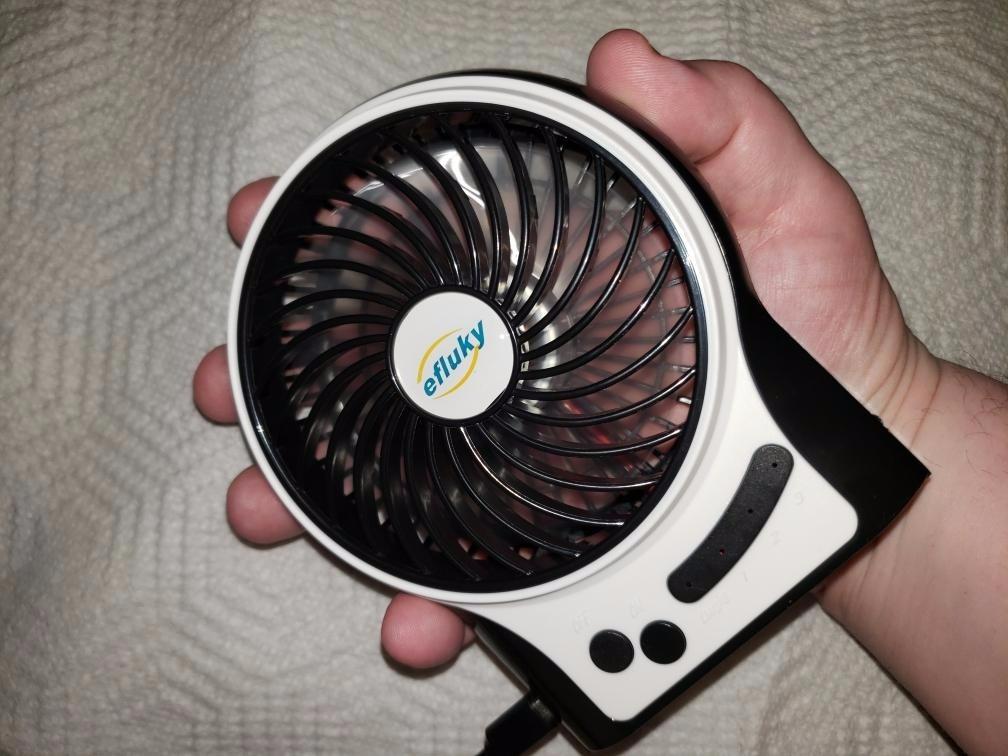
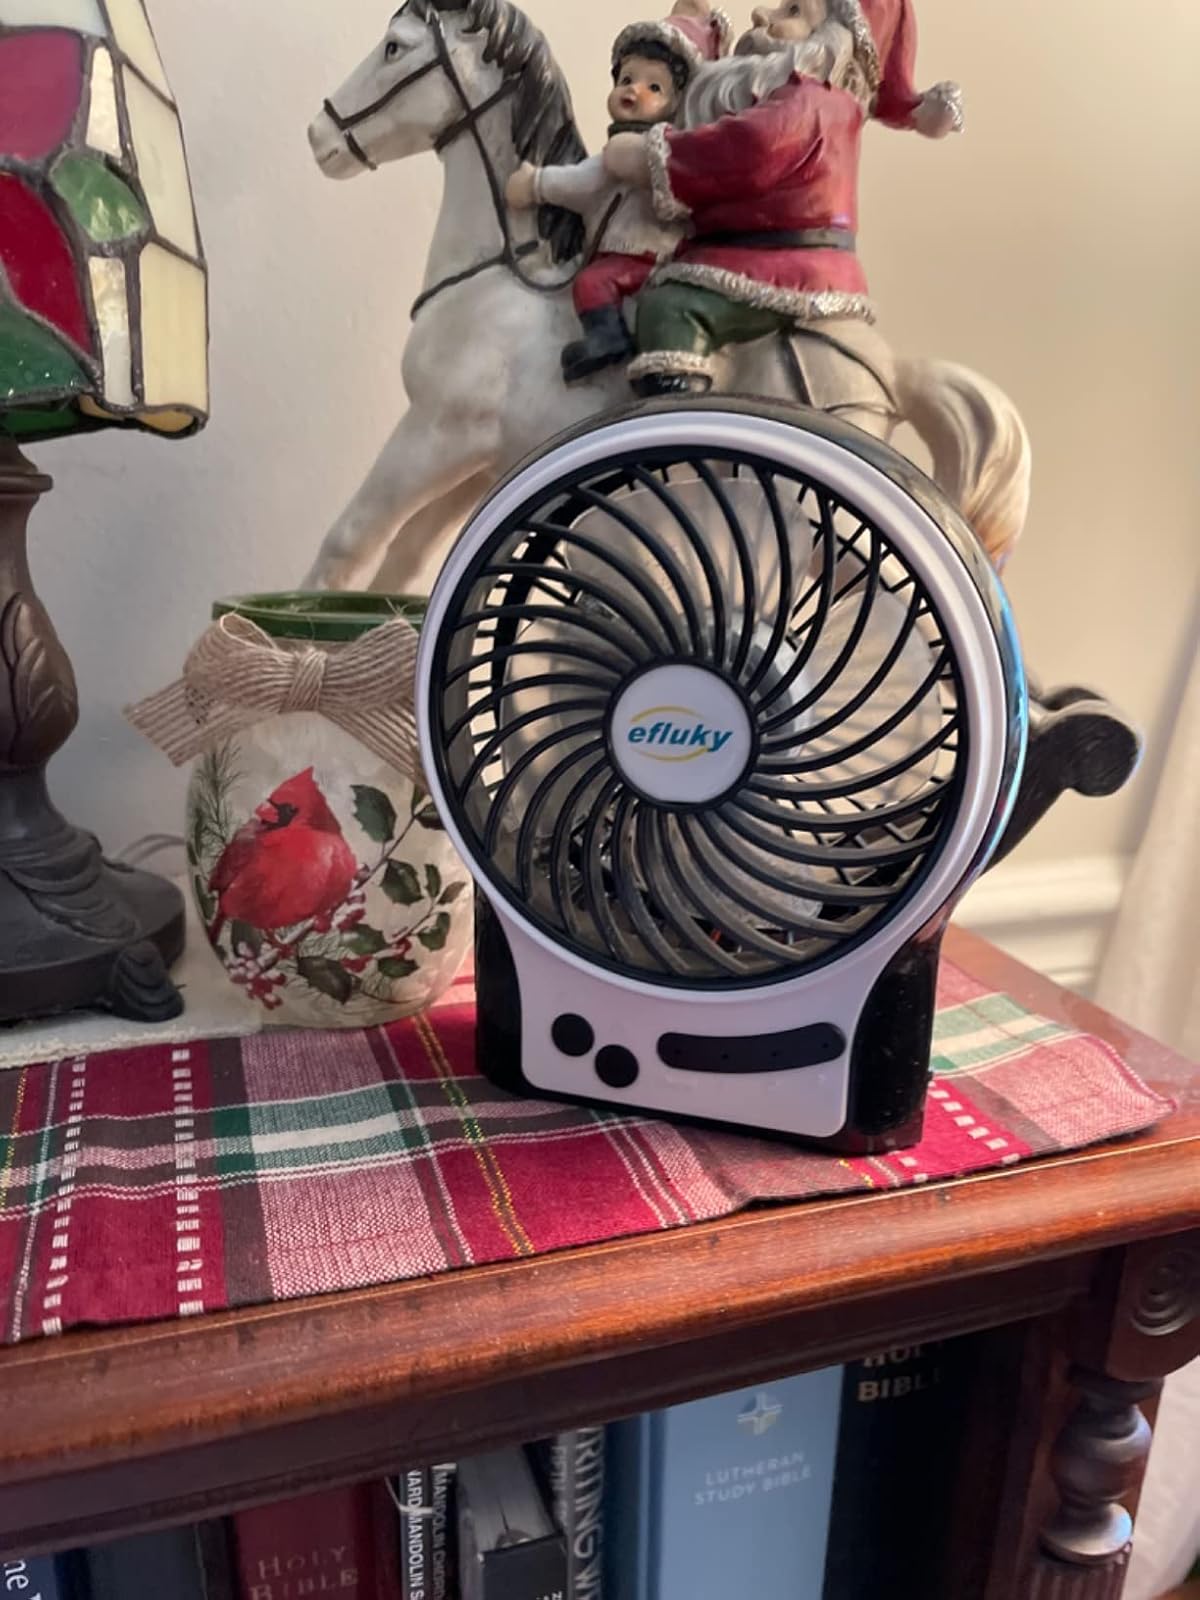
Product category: fan
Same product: yes